Embassy of the Philippines, The Hague

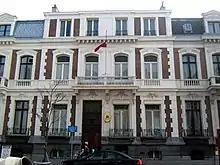

The Embassy of the Philippines in The Hague is the diplomatic mission of the Republic of the Philippines to the Kingdom of the Netherlands. First opened in 1959, it is located in the Archipelbuurt neighborhood of The Hague's city center, where it has been since 1968.